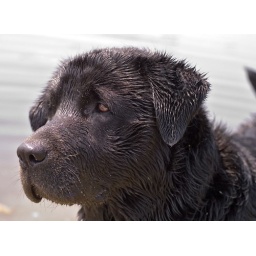
Olaf after playing -catch the ball in a dirty pond.